Strawberry Hill House

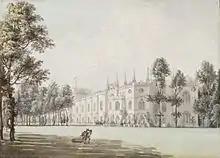
18th-century watercolour by Paul Sandby

The interiors of Walpole's "little play-thing house" were intended to be "settings of Gothic 'gloomth' for Walpole's collection". His collection of curious, singular, antiquarian objects was well publicized; Walpole himself published two editions of "A Description of the Villa of Mr. Horace Walpole at Strawberry Hill" to make the "world aware of the extent of his collection".